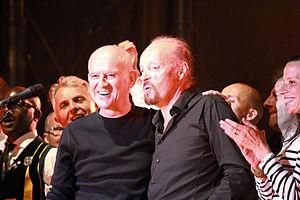
Dan Ar Braz et Alan Stivell lors de son concert inaugural de la tournée liée à la promotion de l'album Celebration, lors du Festival Interceltique de Lorient 2012.
À l'Olympia est le premier album live et le quatrième album original d'Alan Stivell, produit en mai 1972 par le label Fontana. Il est enregistré en public à l'Olympia, le célèbre music-hall de Paris, le 28 février 1972.
Alan Stivell a toujours alterné ses prestations entre Bretagne, France, Europe et à l'international. Sa pratique des langues bretonne, française et anglaise, son niveau musical et sa diversité d'approches lui permettent d'accéder à une reconnaissance à la fois locale et mondiale. En effet, ses racines bretonnes et celtiques et la modernité de sa musique, assez proche de celle des anglo-celtes, lui permettent de toucher le public étranger plus facilement que la plupart des chanteurs ou groupes francophones.